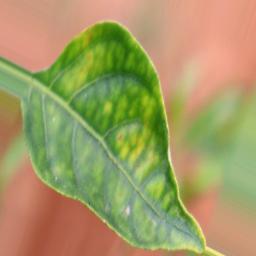
Label: nutritional